Alf Müller

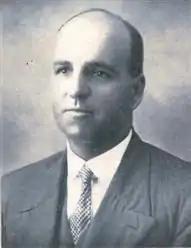

Adolf Gustav Müller (1 May 1889 – 1 August 1970), referred to as Alf Müller, was an Australian dairy farmer and member of the Queensland Legislative Assembly.